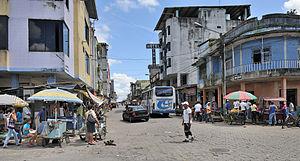
Équateur, El Carmen
El Carmen est une ville située en Équateur, dans la province de Manabí. Elle est la capitale du canton de El Carmen.